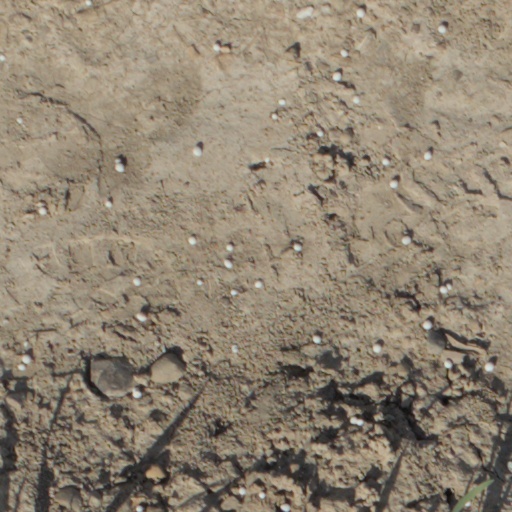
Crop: wheat